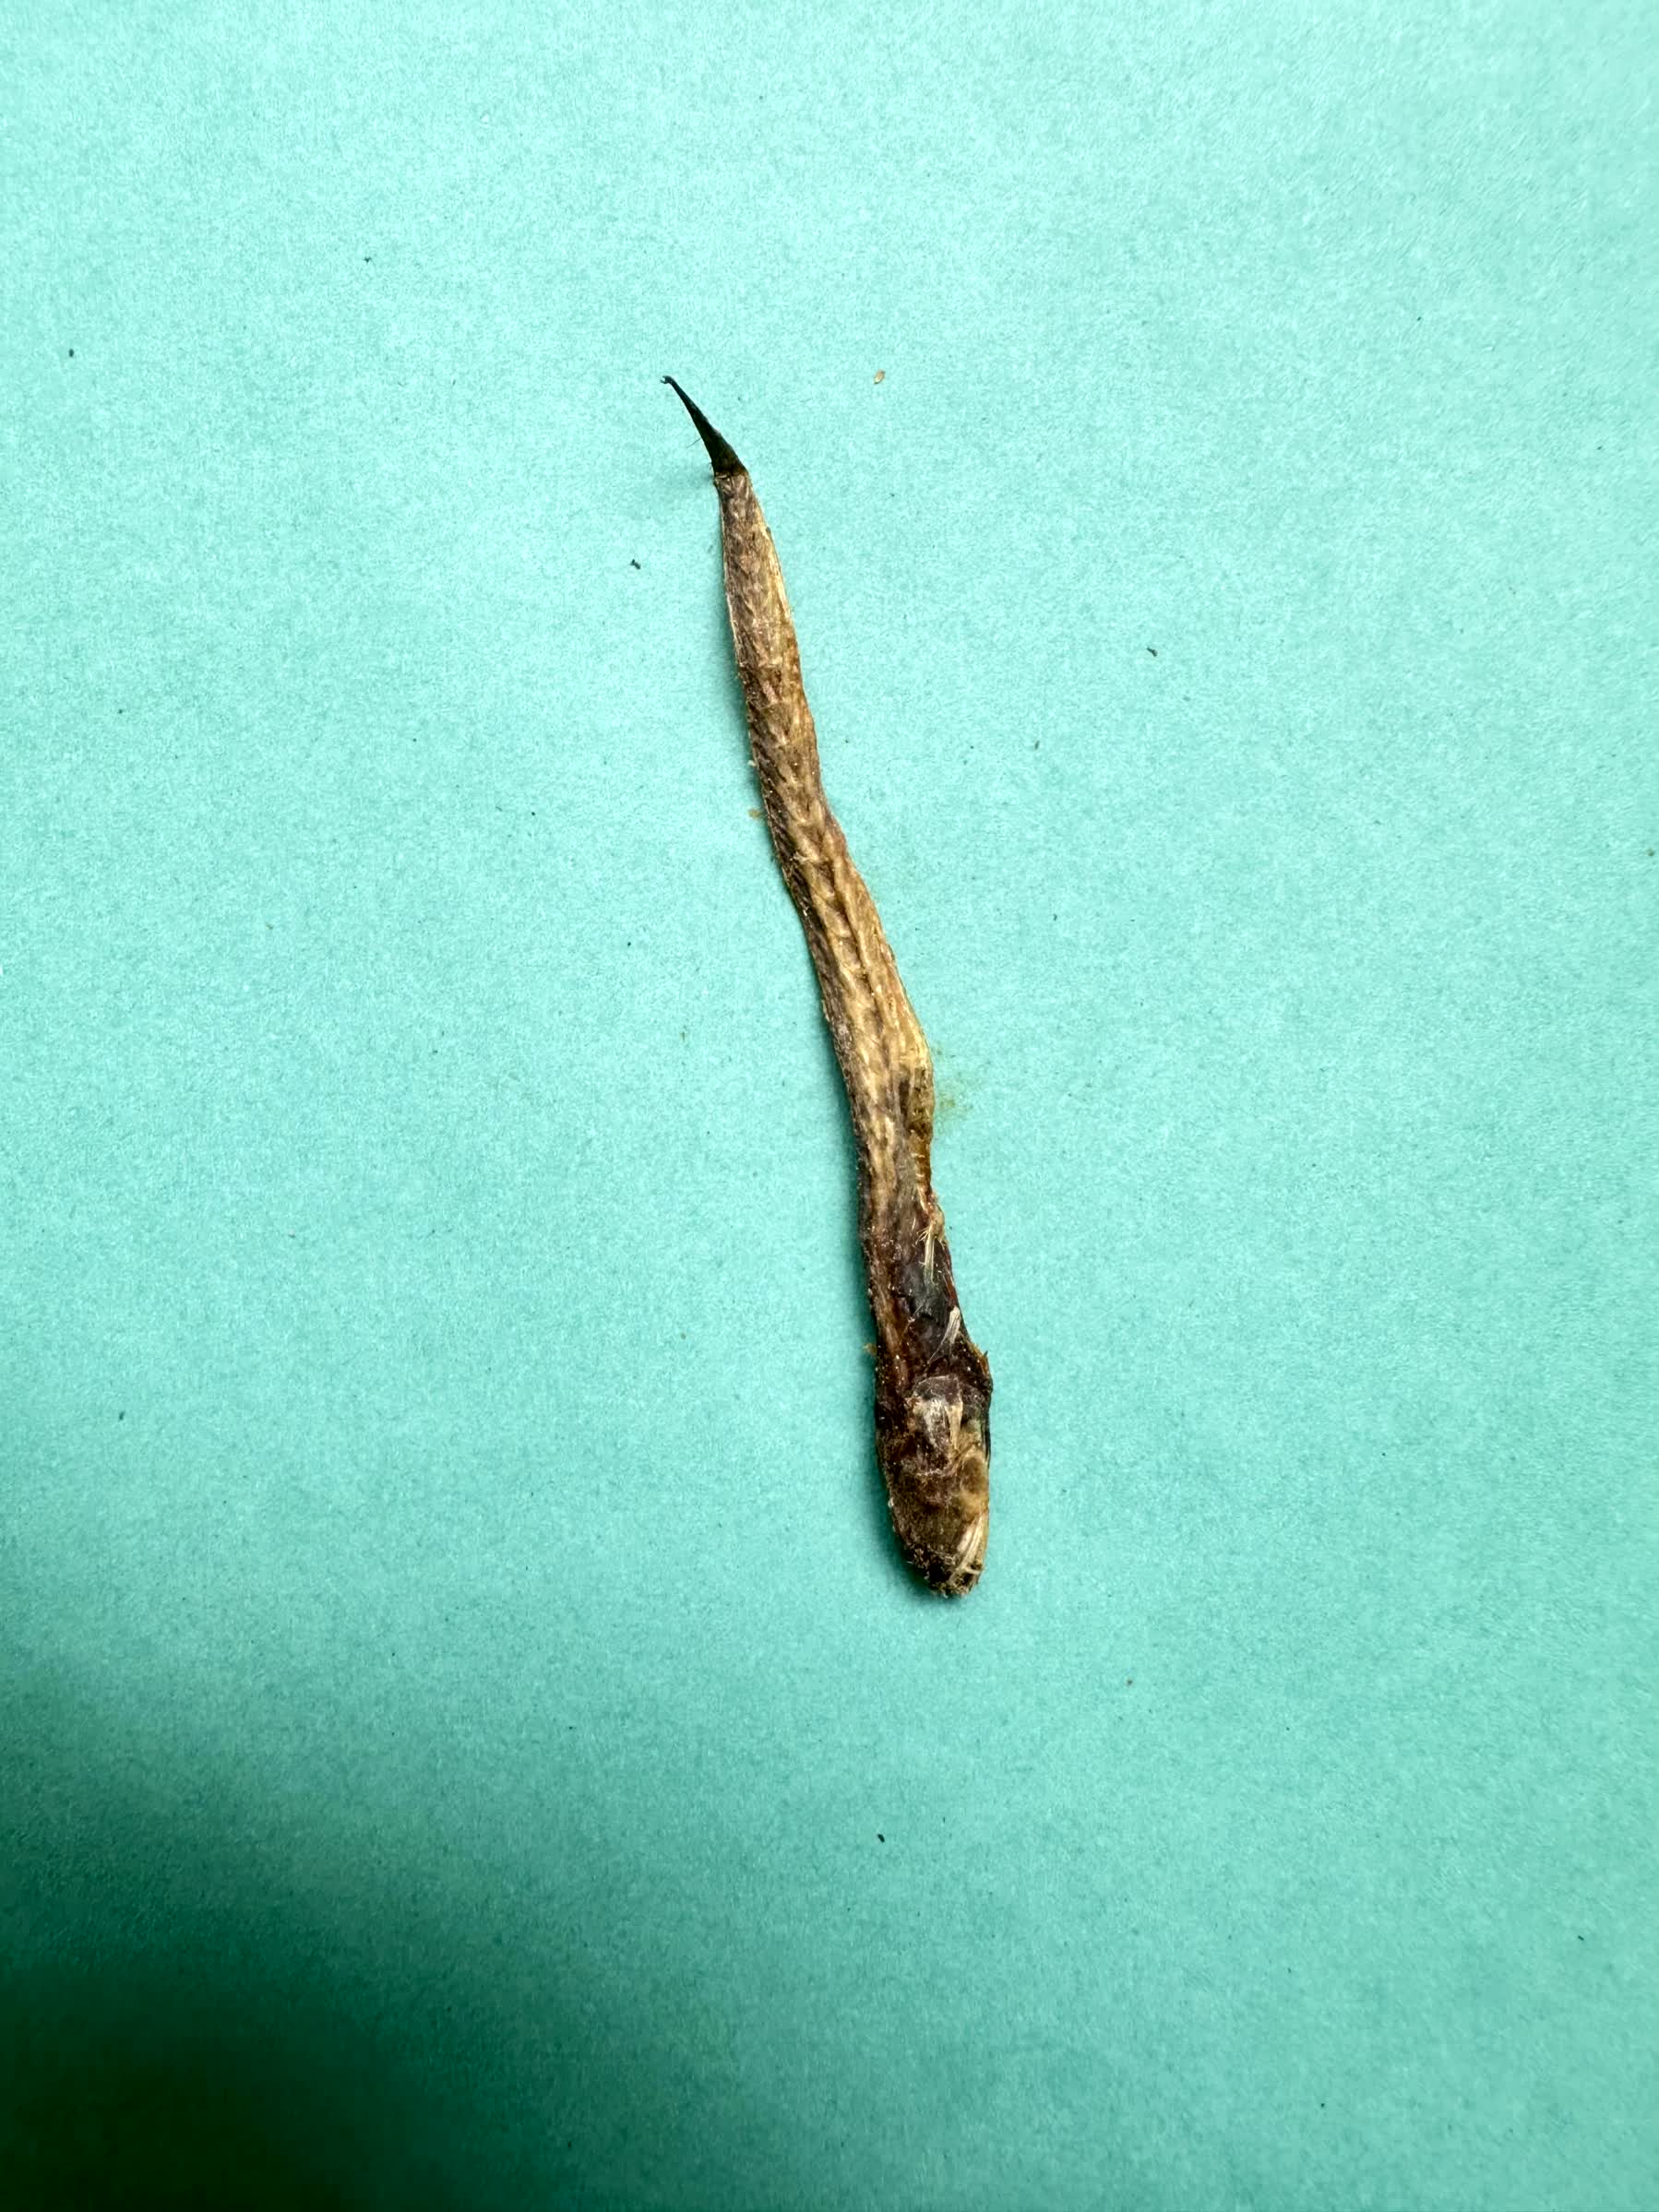
Species: Chewa